Lamborghini Diablo

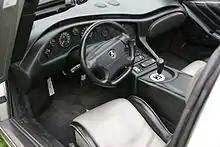
Updated interior

The Diablo range also received an updated interior. Instead of the traditional flat dashboard with a separate upright instrument binnacle, as in many Italian sports cars of the era (and the outgoing Diablo), the new dashboard was an integrated wave-shaped design. A thin strip of black glass ran the length of the dash and contained various instrument indicator and warning lamps. This aesthetic design was inspired by Bang & Olufsen Hi-Fi products.